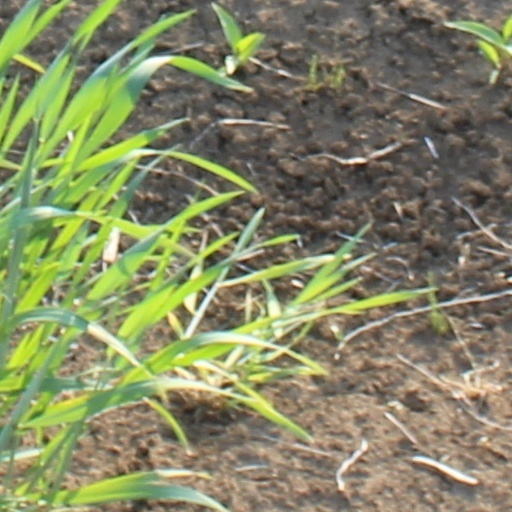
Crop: wheat